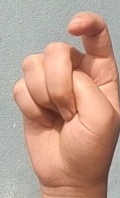
ASL sign: X